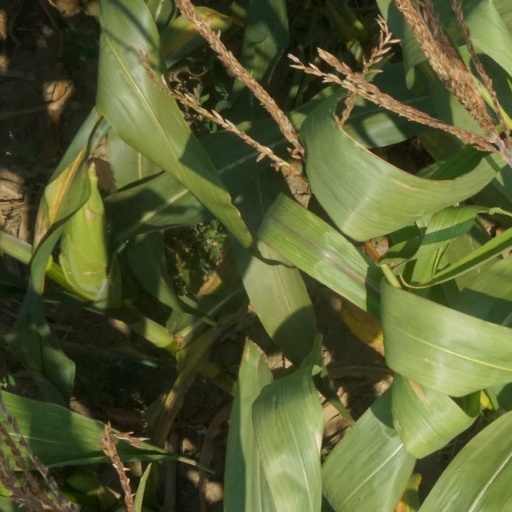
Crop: maize; corn